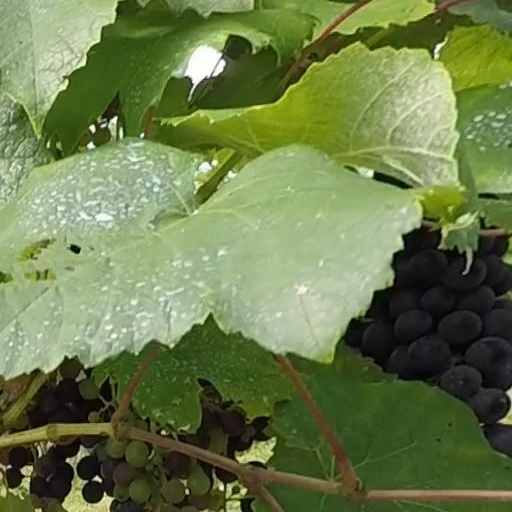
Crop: grape